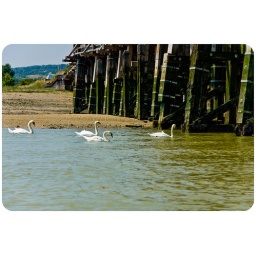
A toll bridge at Shoreham crossing over the river Adur